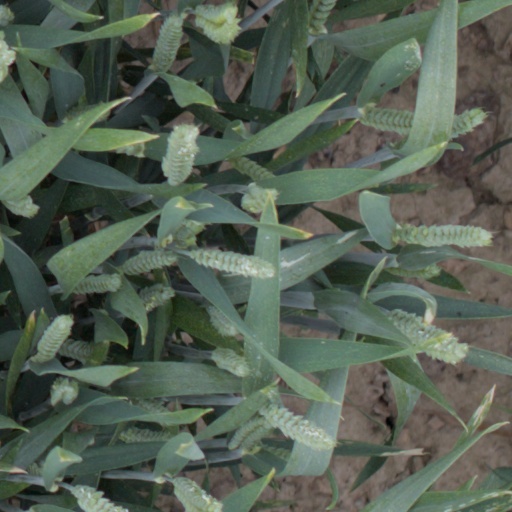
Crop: wheat